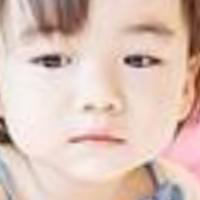
Age group: age 01-10